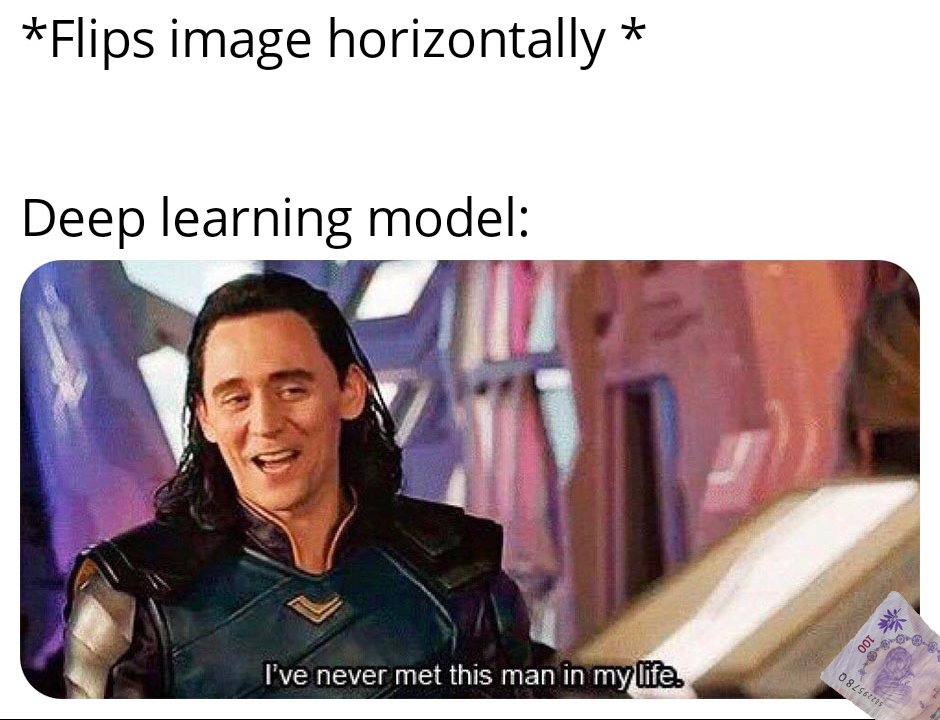
Denominación: 100